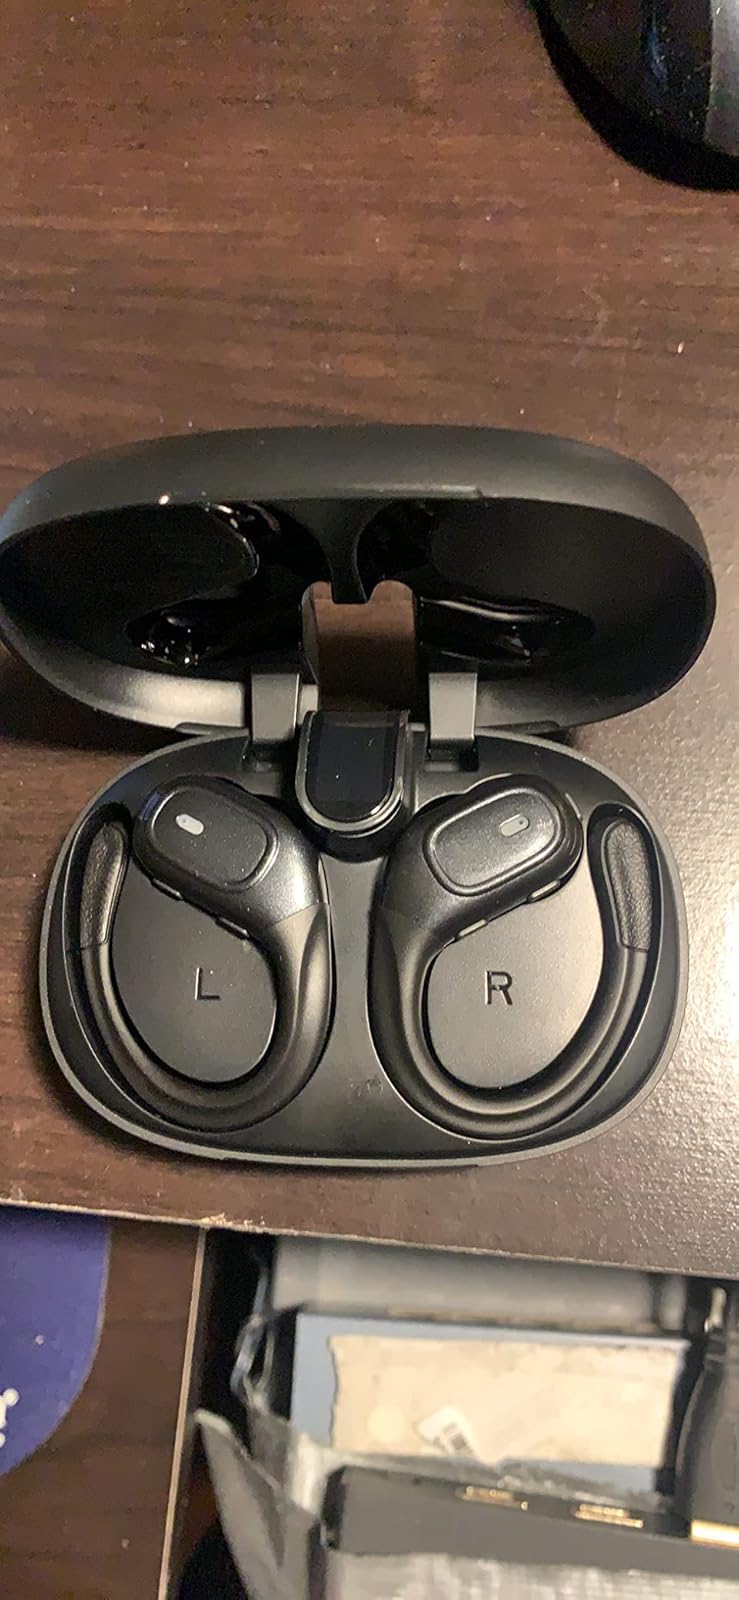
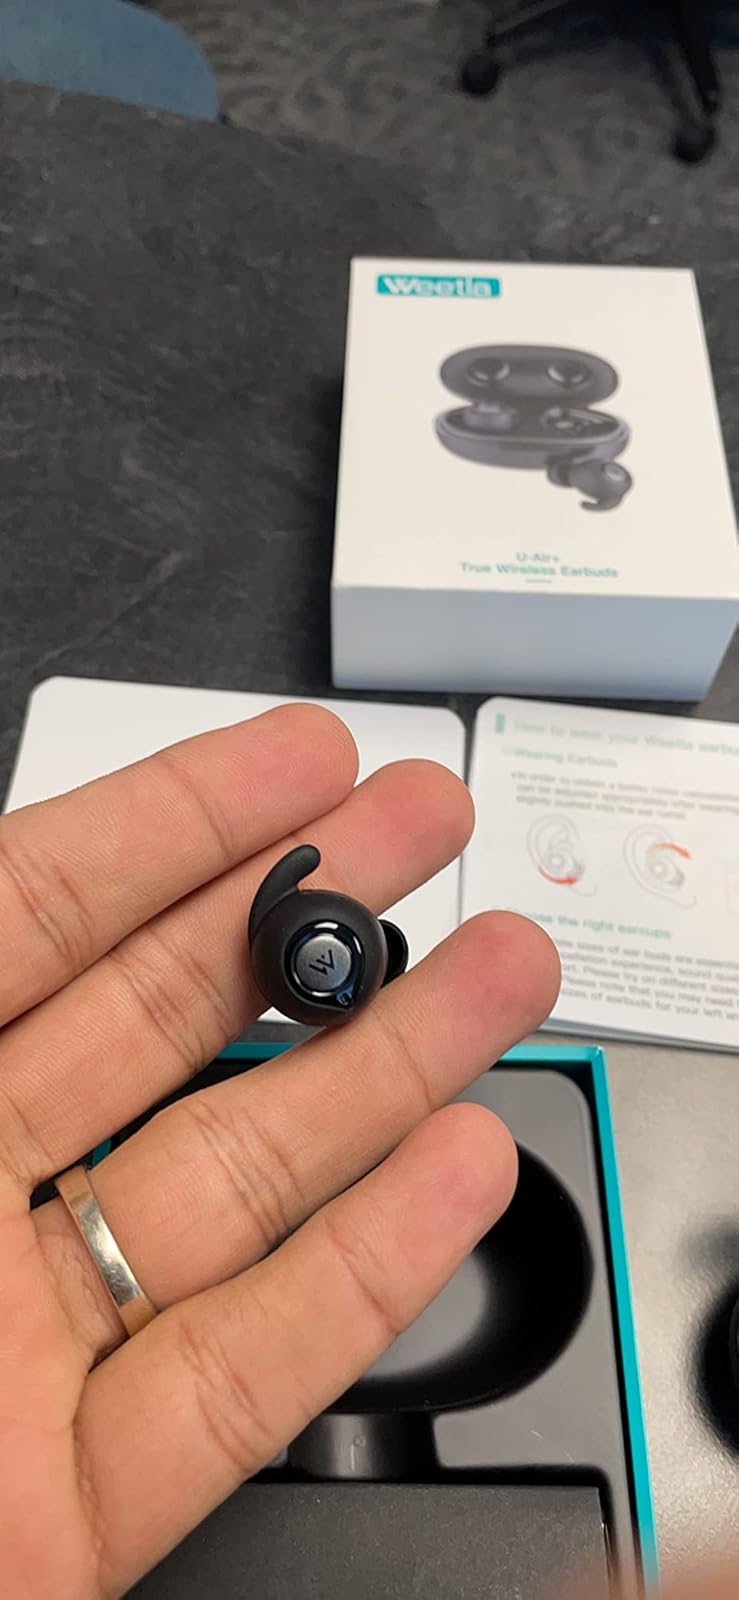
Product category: earbuds
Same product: no